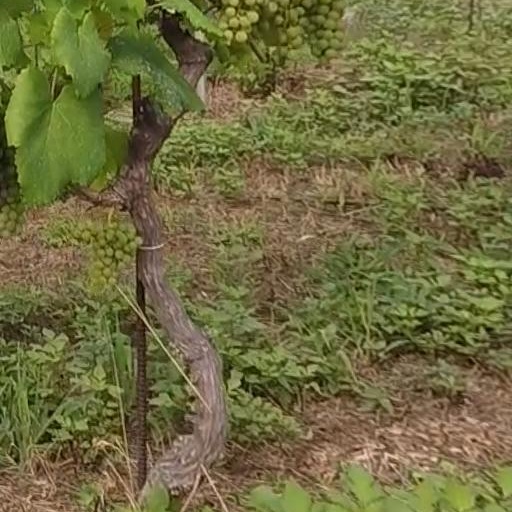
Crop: grape